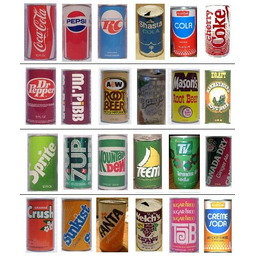
Label: metal